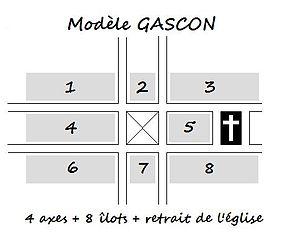
Bastide - schéma modèle Gascon